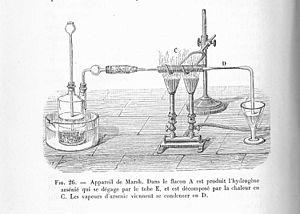
Appareil de Marsh, pour le dosage de l'arsenic dans les tissus.